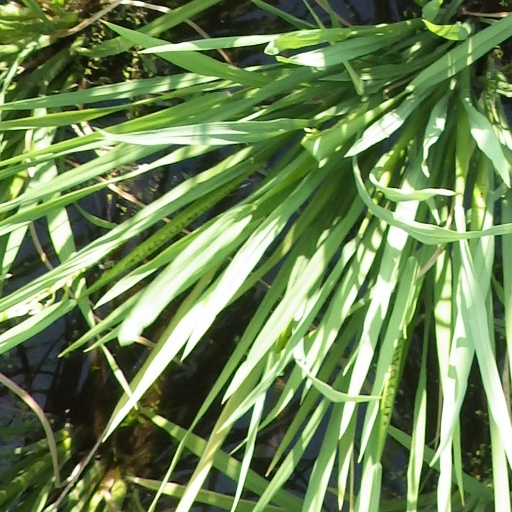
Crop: rice